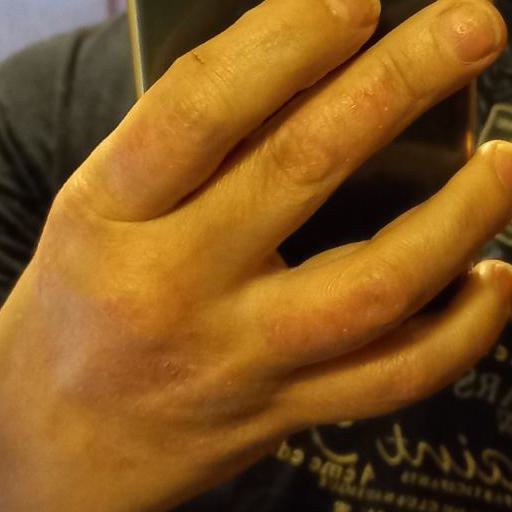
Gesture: no_gesture